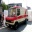
Label: ambulance